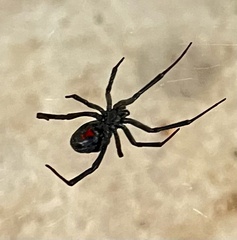
Species: Lactrodectus_hesperus